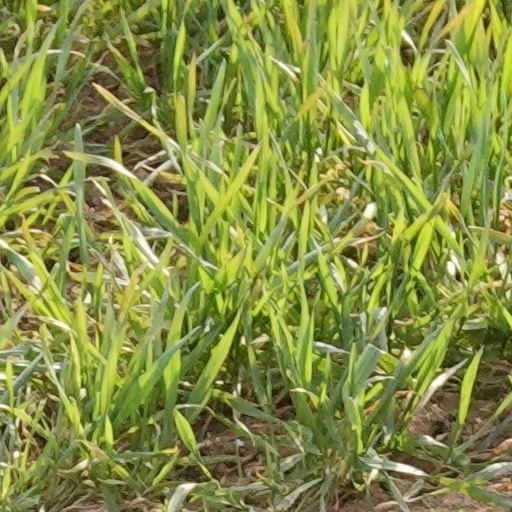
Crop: wheat